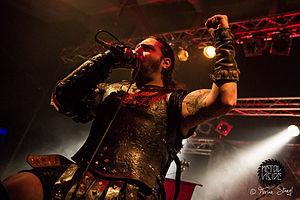
Ex Deo est un supergroupe de death metal canadien, originaire de Montréal, au Québec. Formé en 2008, le groupe s'inspire de l'histoire ainsi que de mythes et légendes romaines aussi bien dans ses textes que sur scène. Il est à noter que quatre de ses membres font également partie du groupe de death metal Kataklysm.